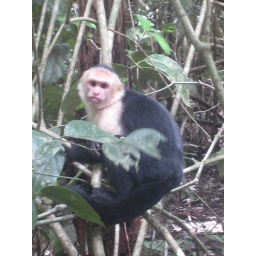
white face monkey in manuel antonio